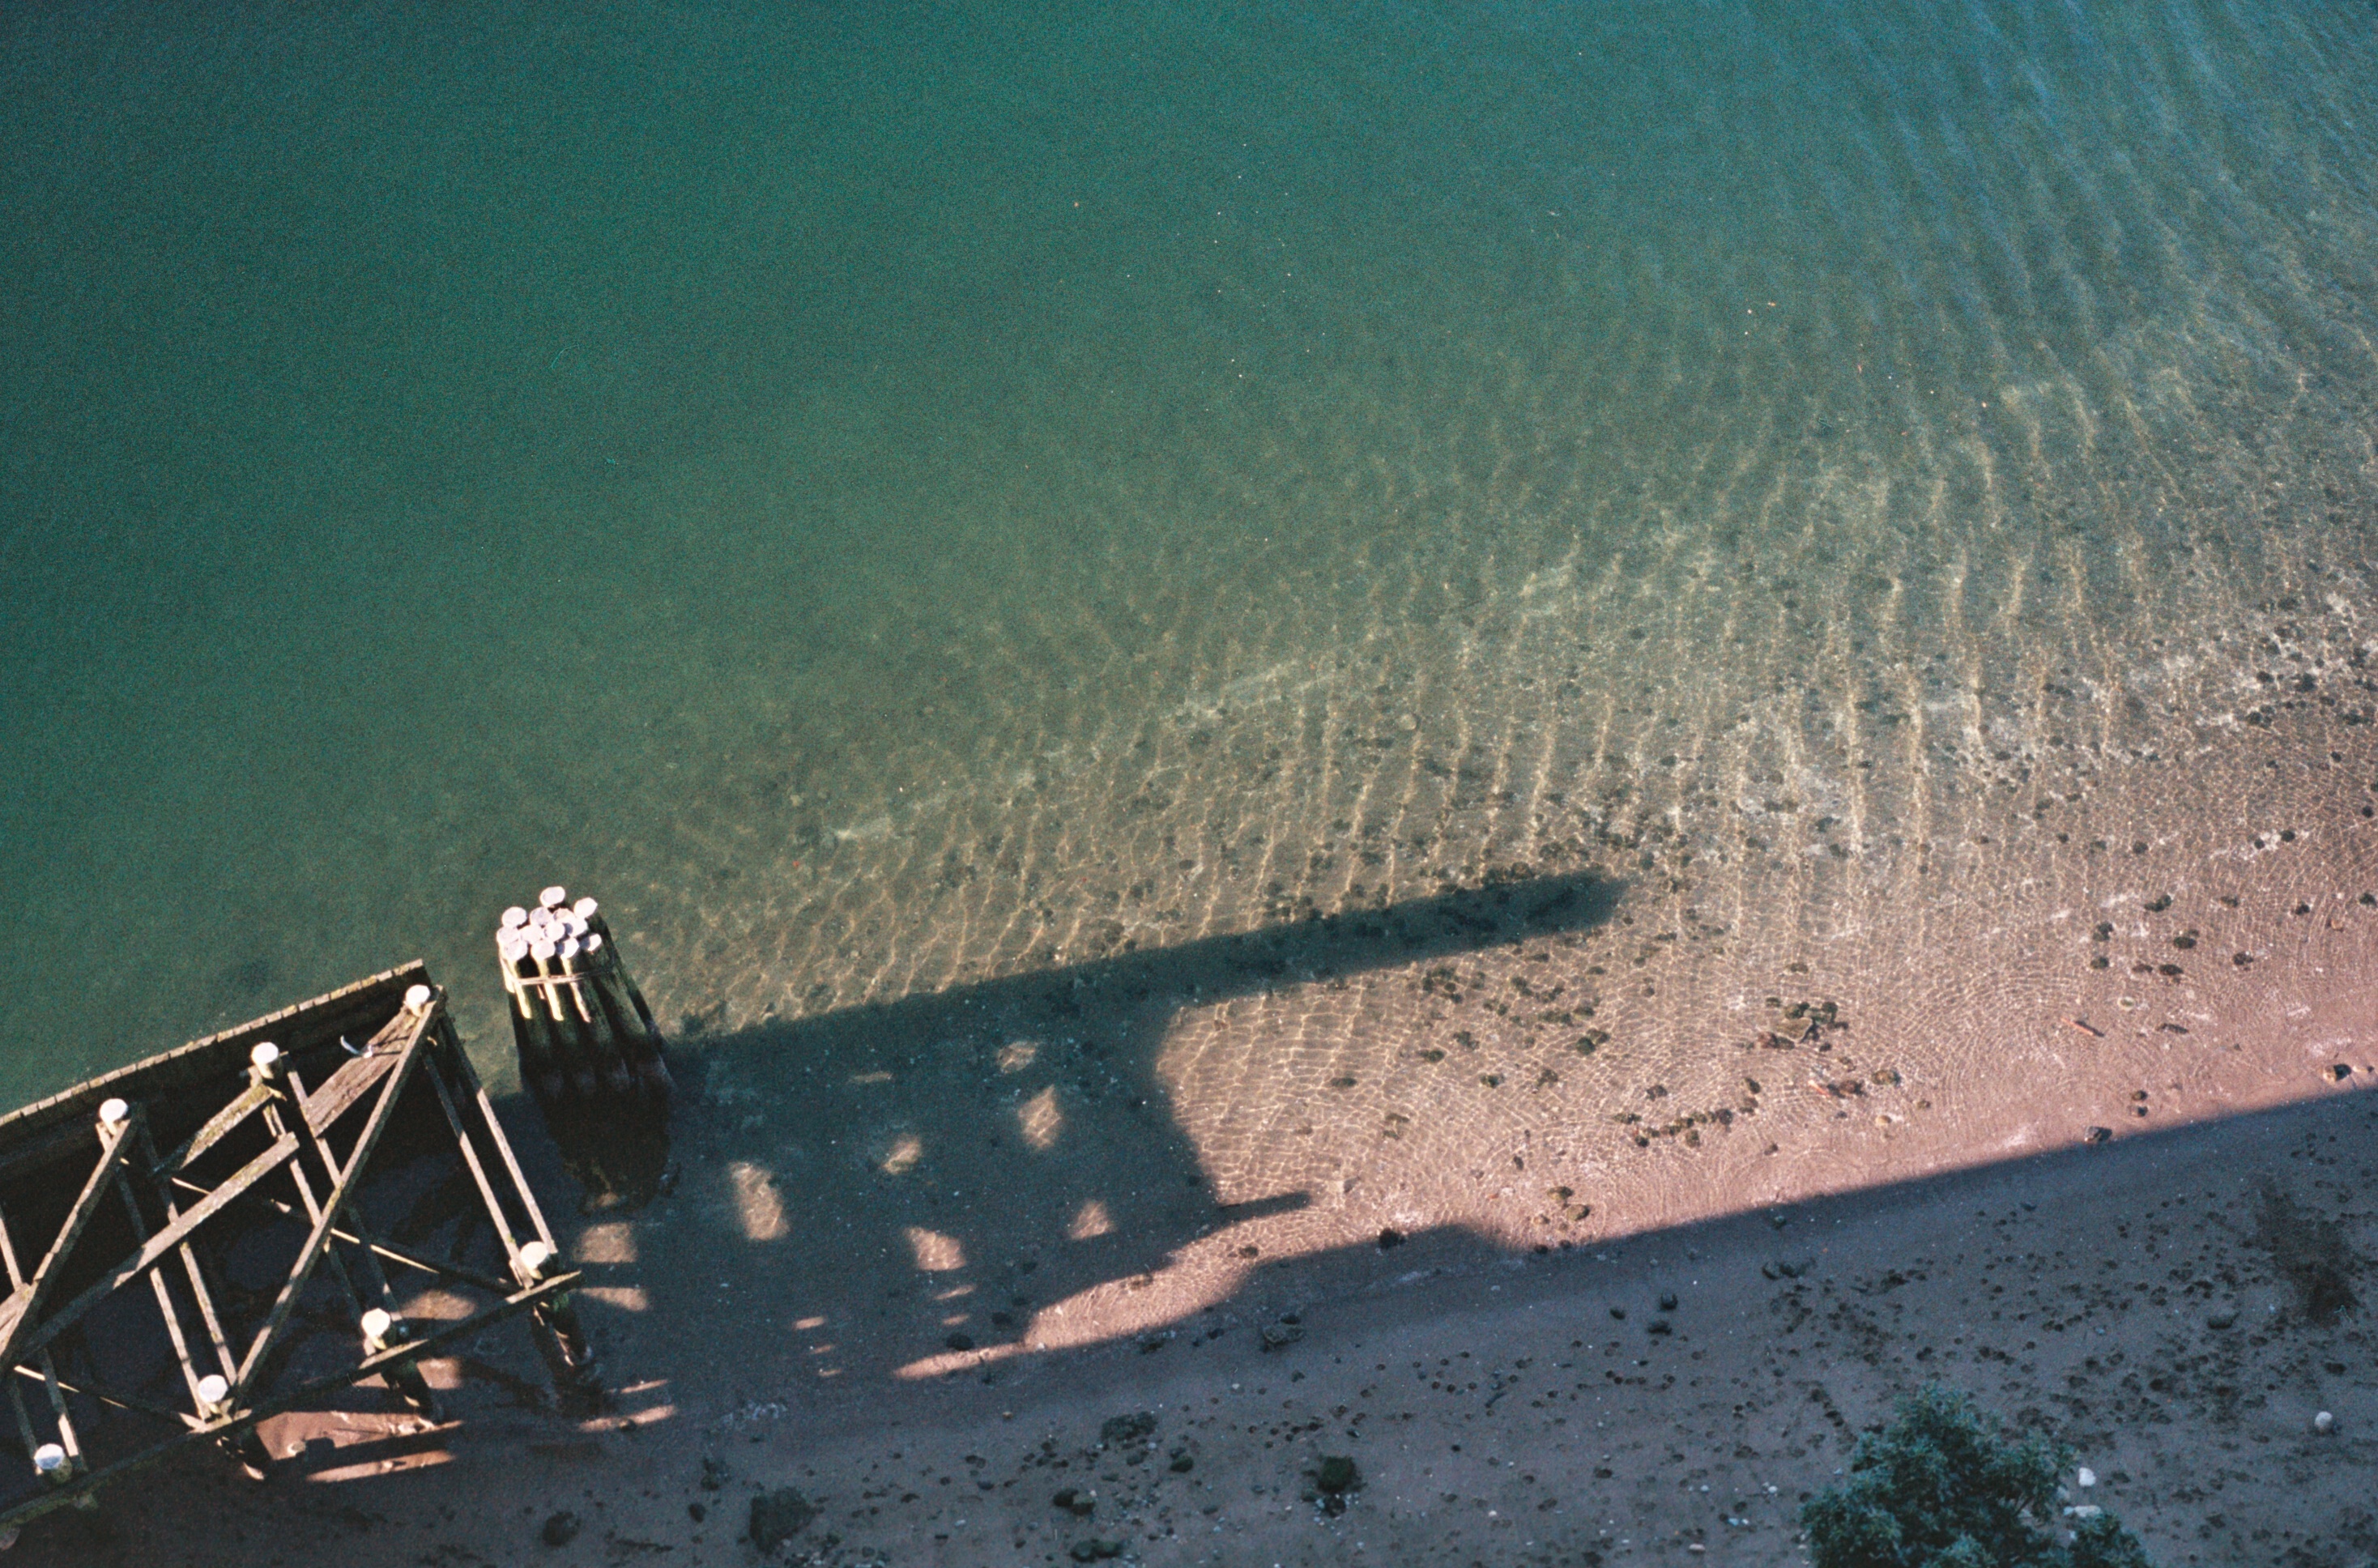
beach, sea, coast, water, sand, ocean, bridge, sunlight, wave, reflection, terrain, pacific, agfa, olympustrip35, vancouverbc, burrardbridge, olympustrip, atmosphere of earth